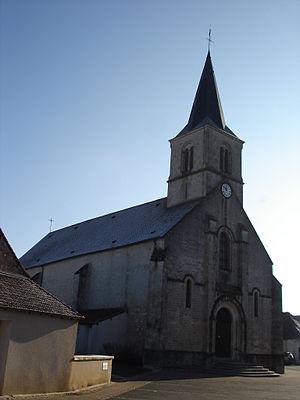
Saint-Août (36)
Saint-Août est une commune française située dans le département de l'Indre, en région Centre-Val de Loire.